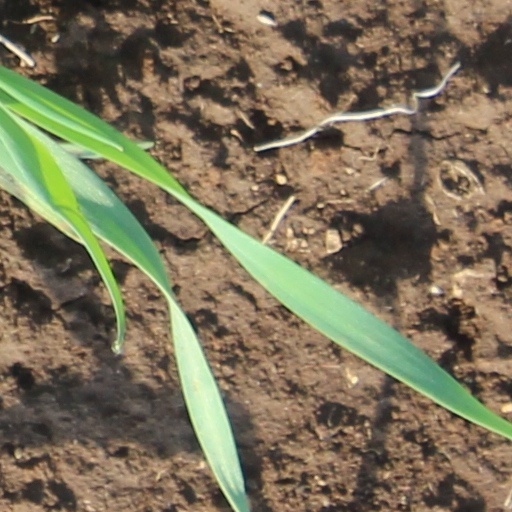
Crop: wheat